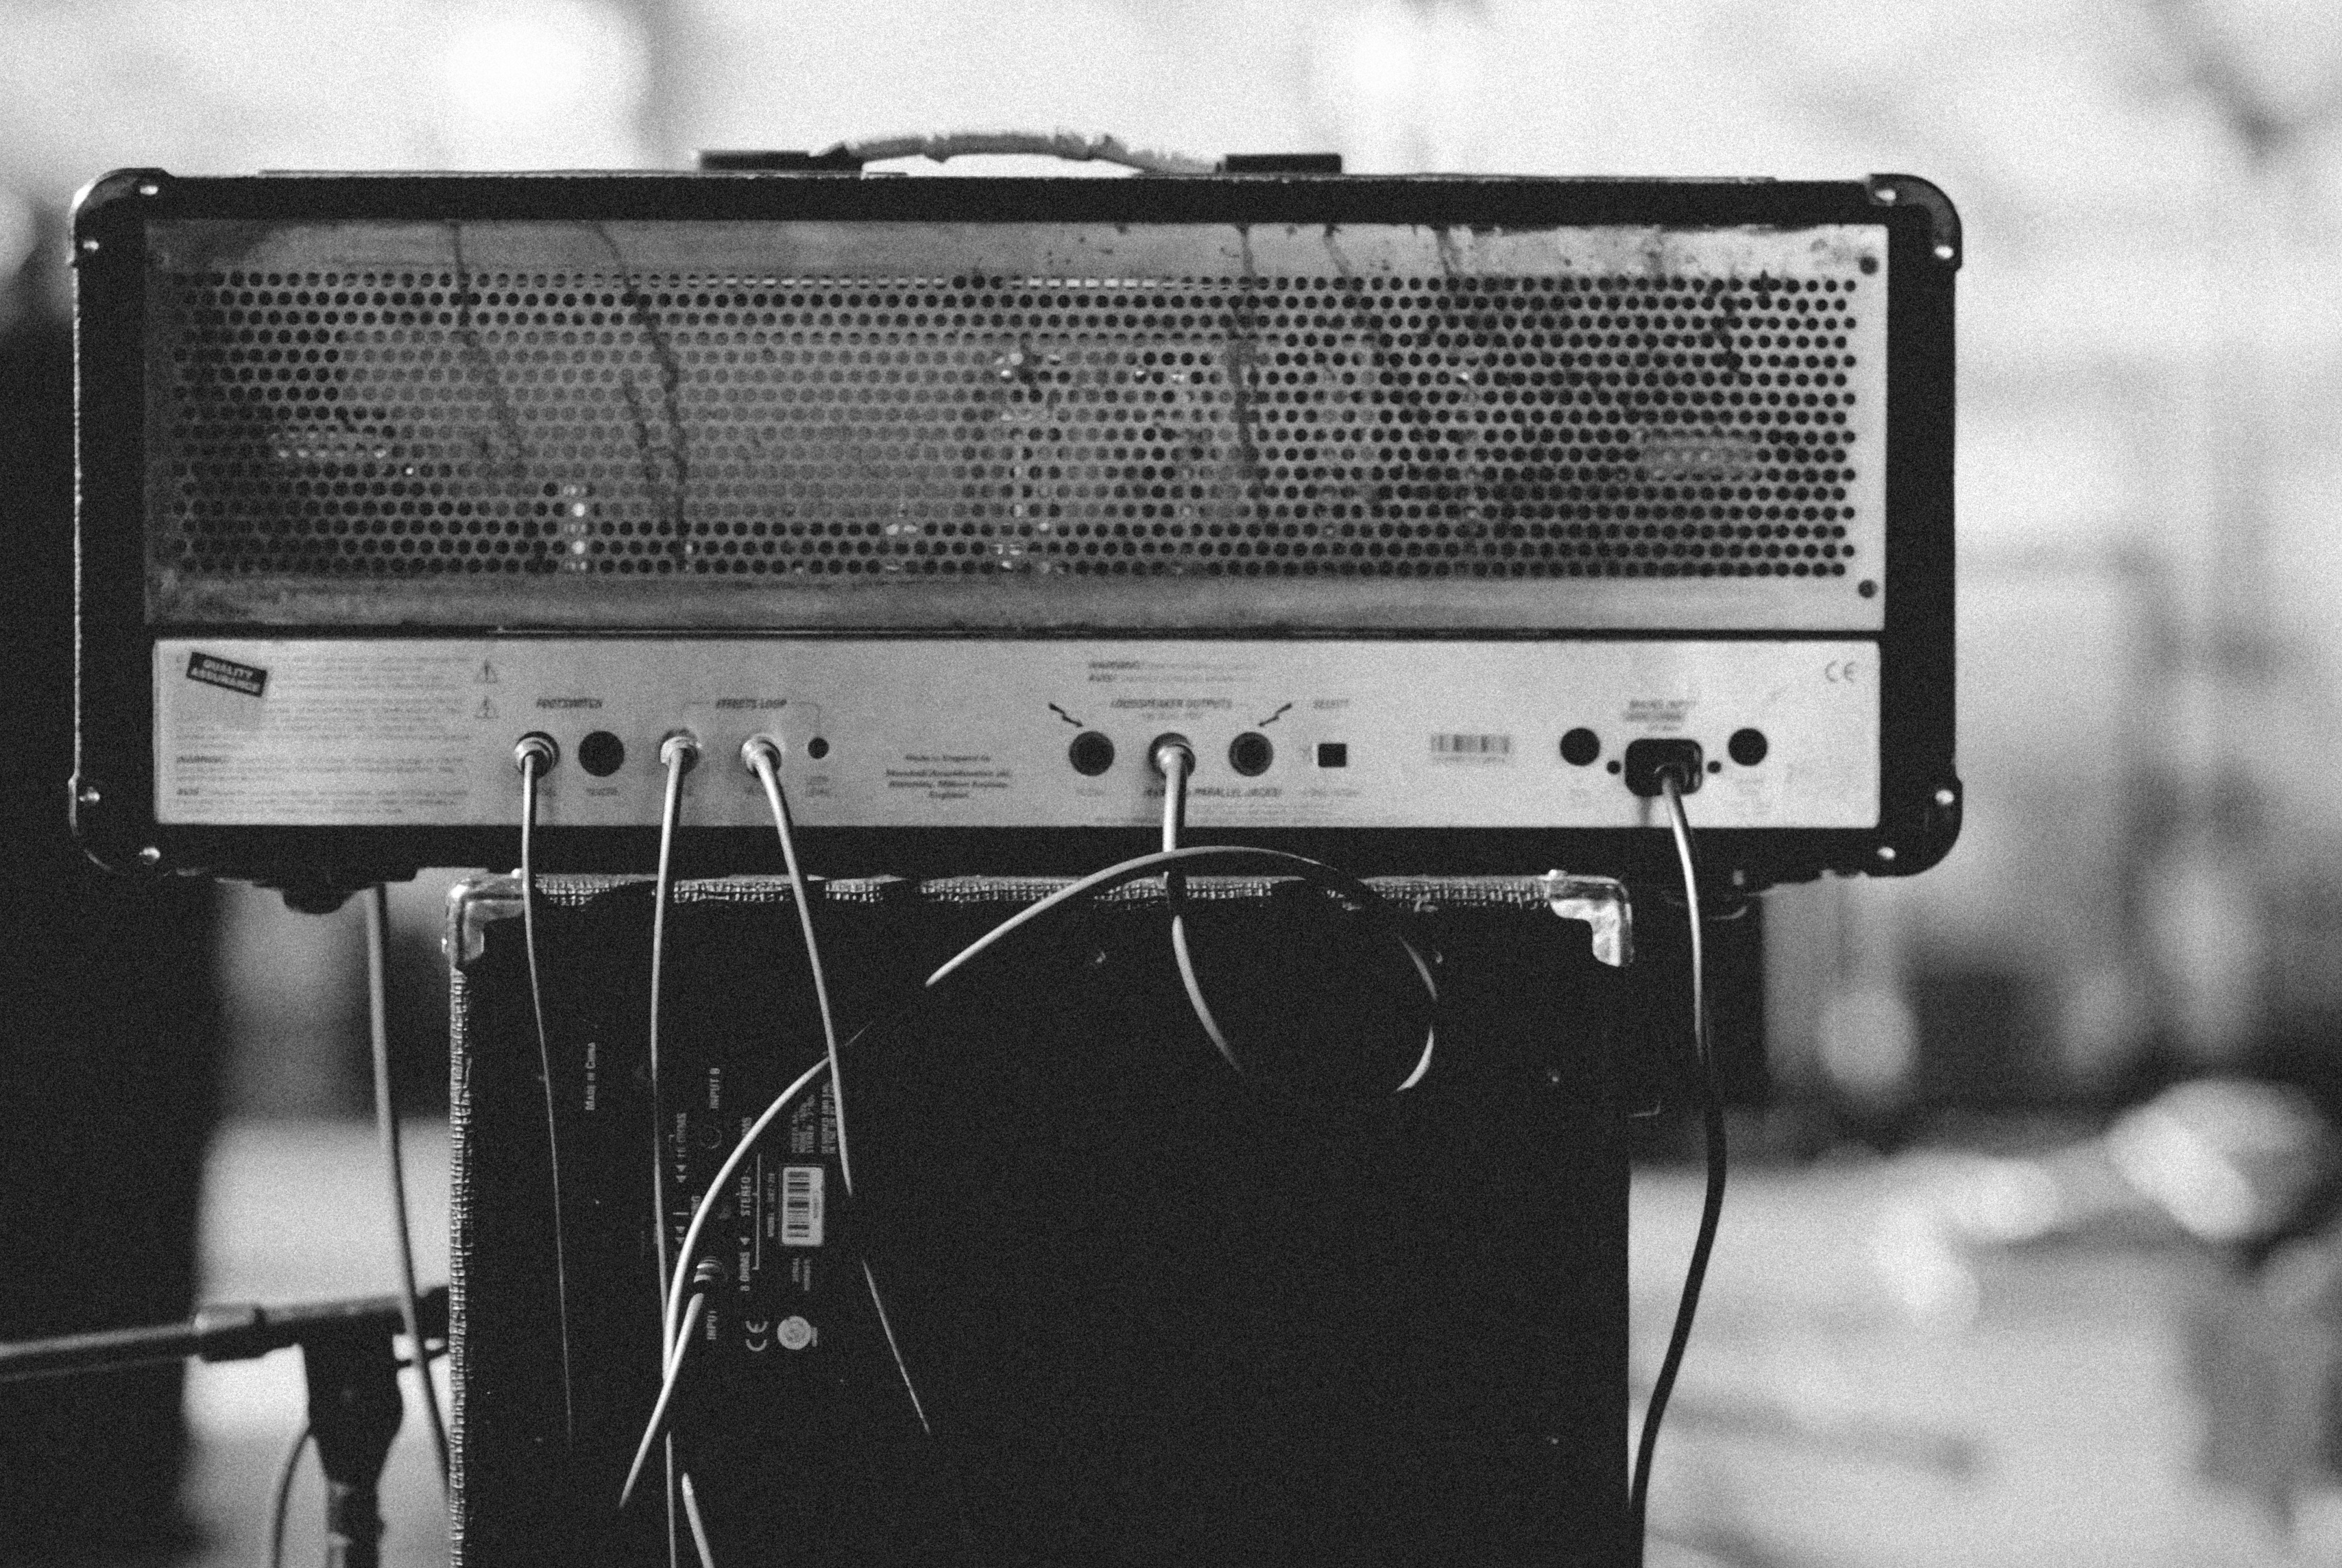
black and white, white, cable, black, monochrome, cord, amplifier, amp, electronics, monochrome photography, electronic instrument